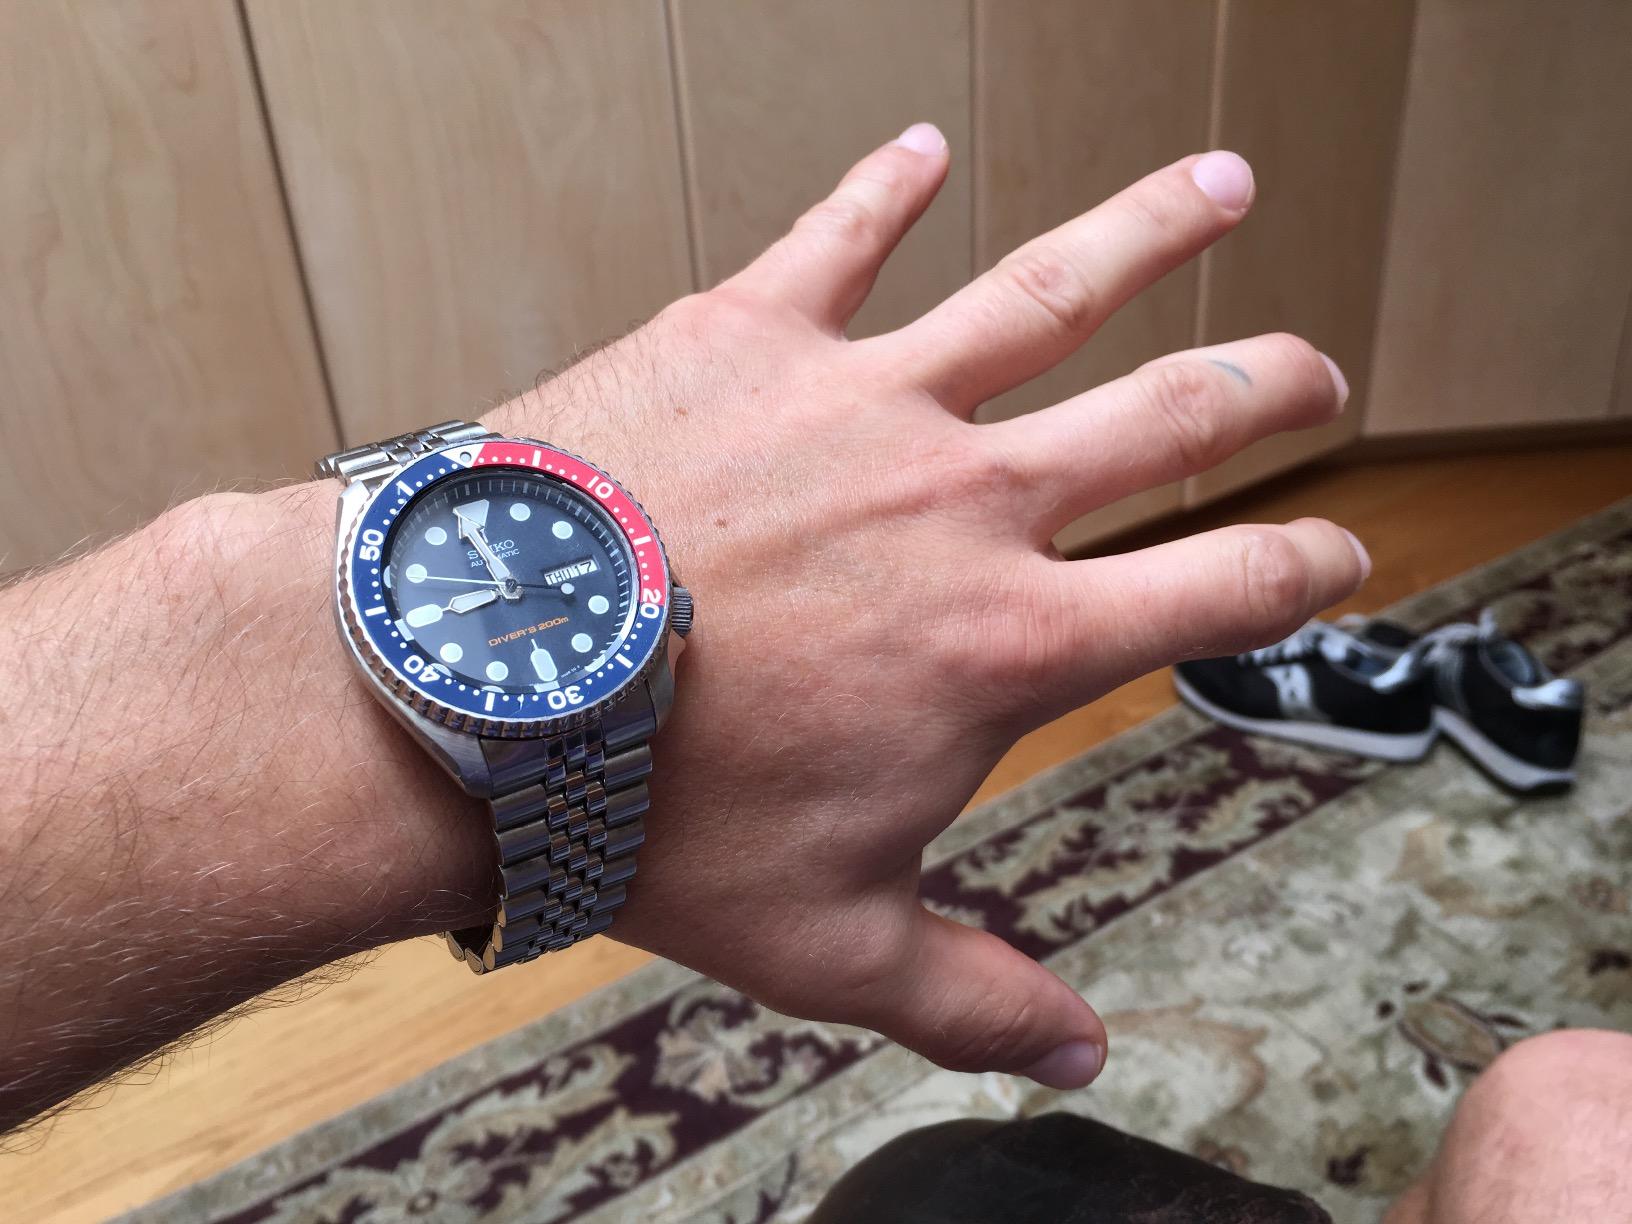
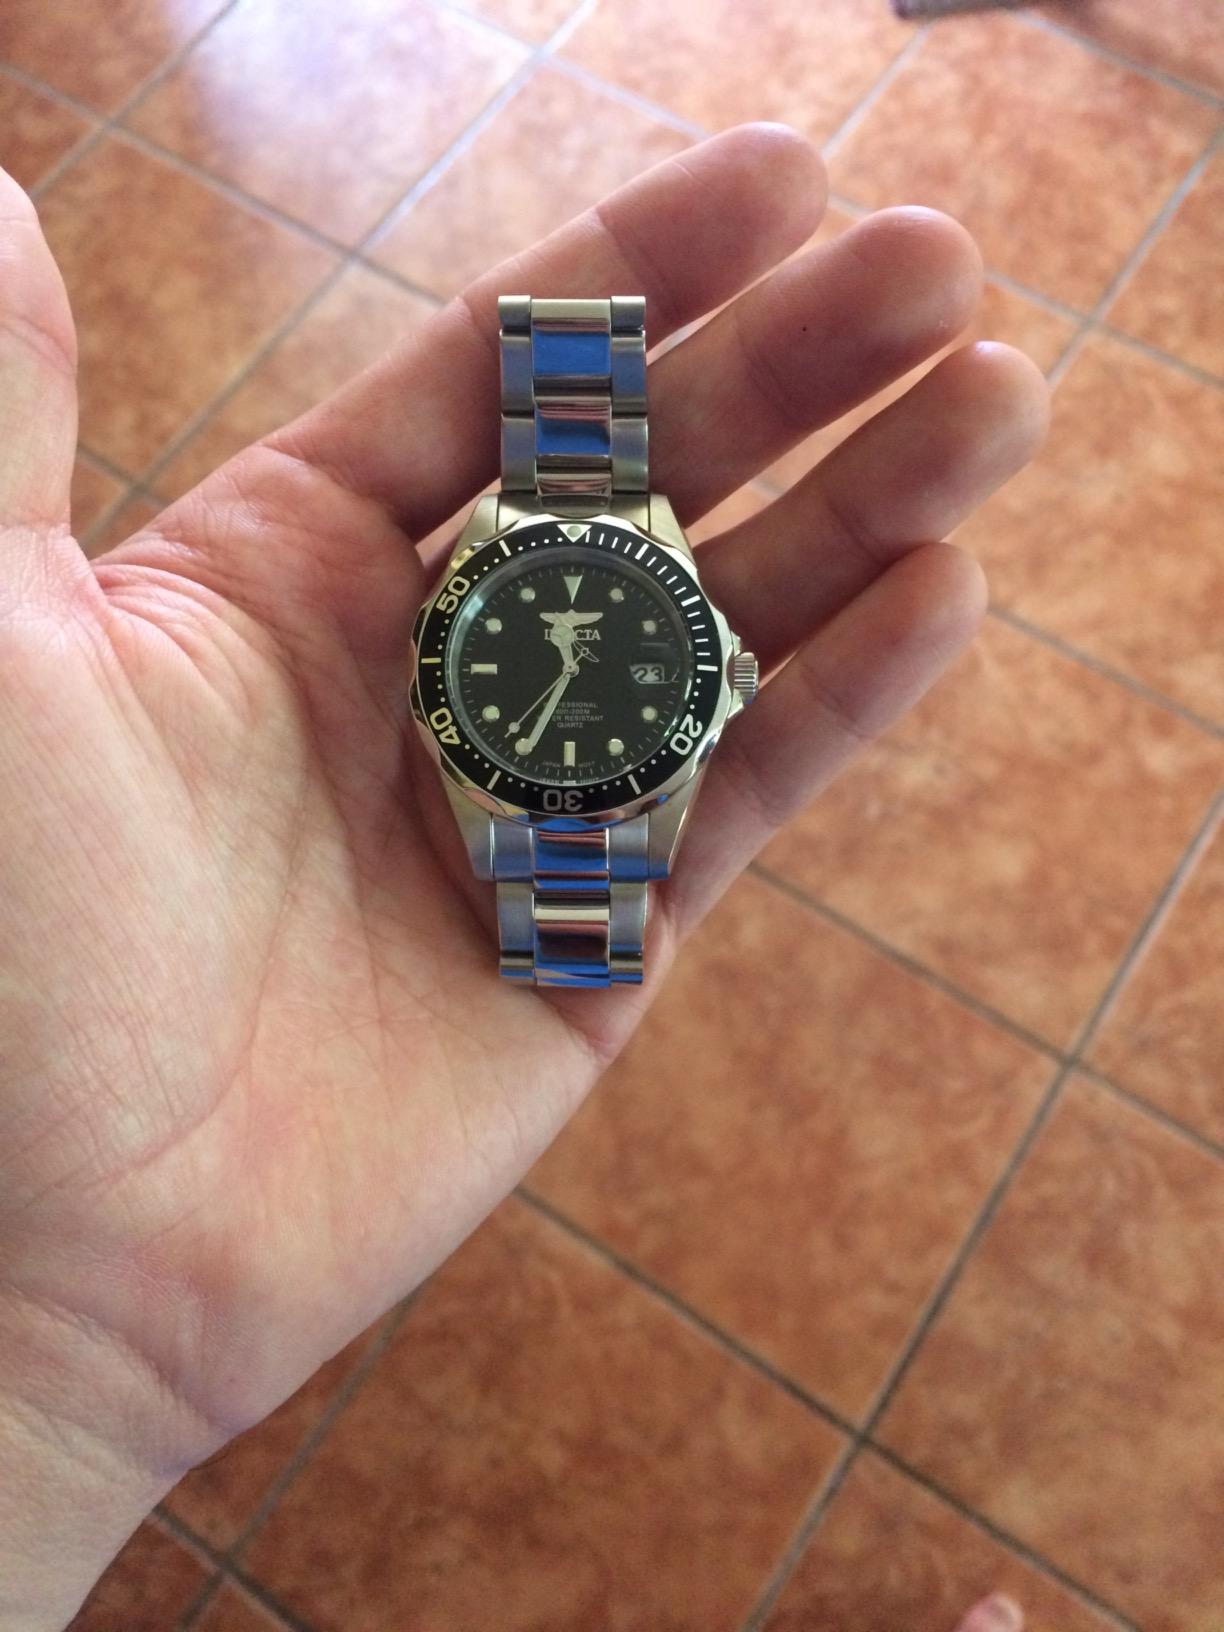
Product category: accessories_watch
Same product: no